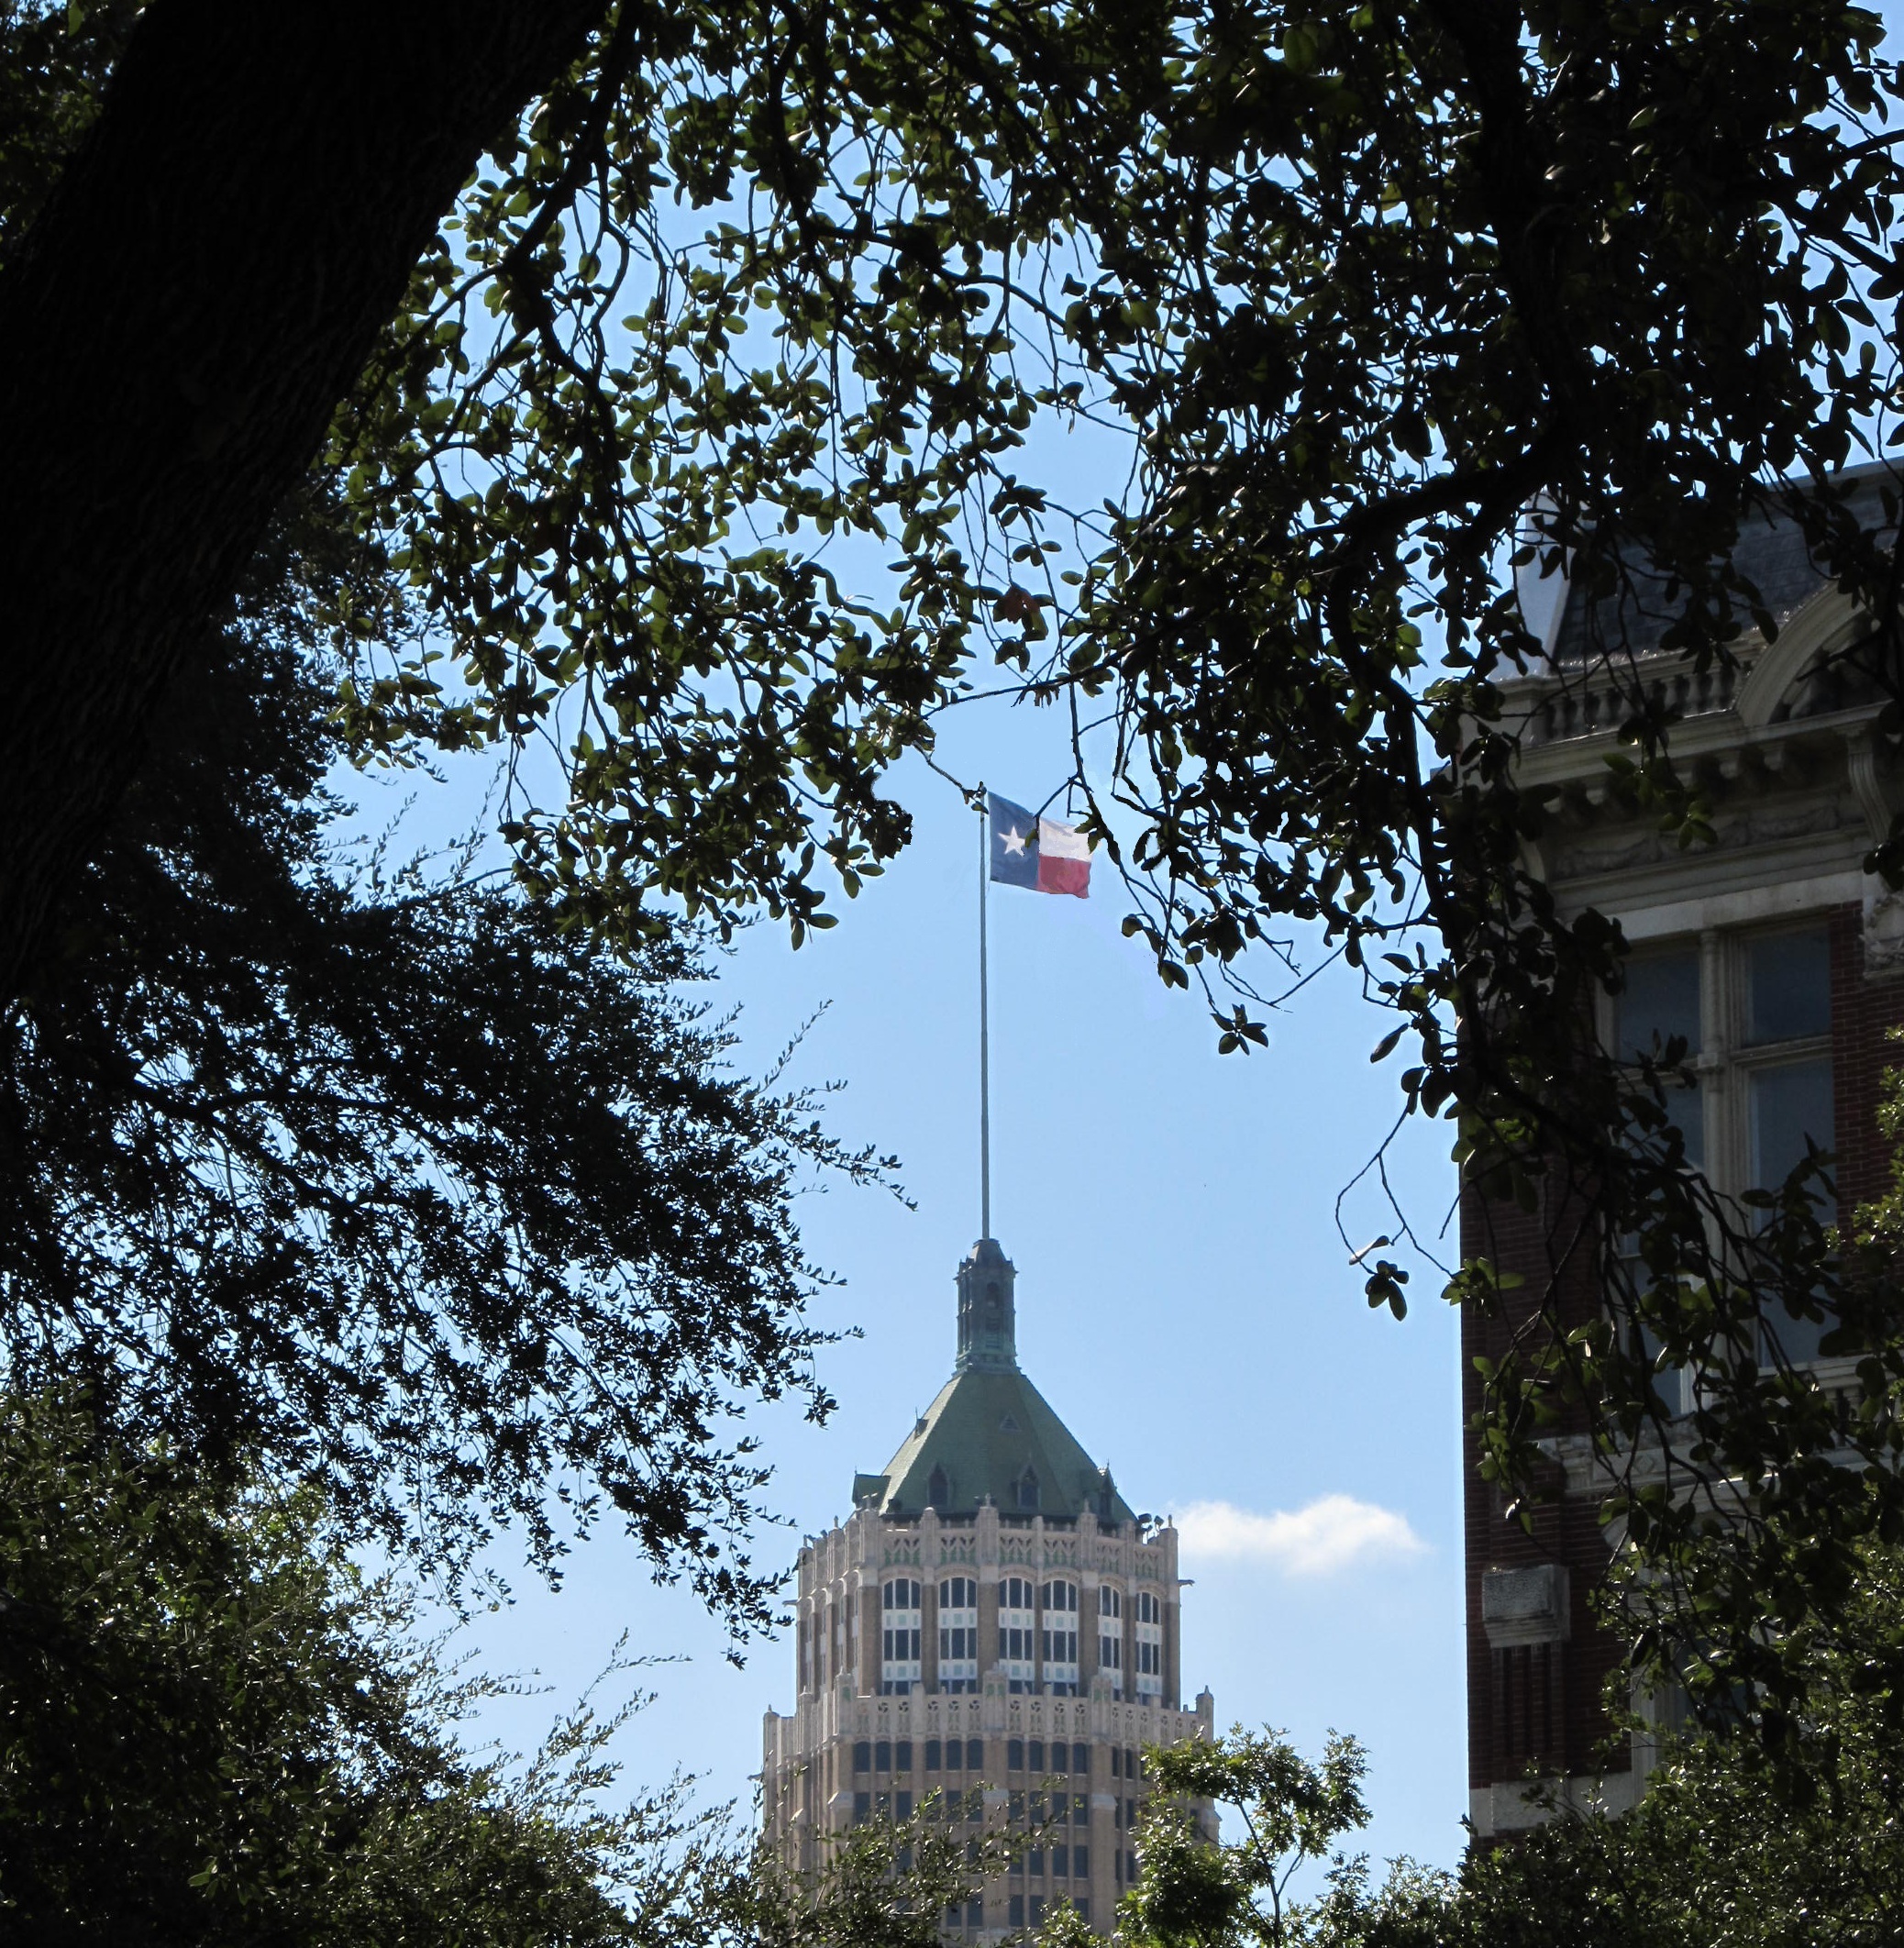
tree, architecture, downtown, tower, autumn, landmark, hotel, spire, steeple, texas, alamo, san antonio, urban area, woody plant, alamo plaza, lone star flag, emily morgan, lone star state flag